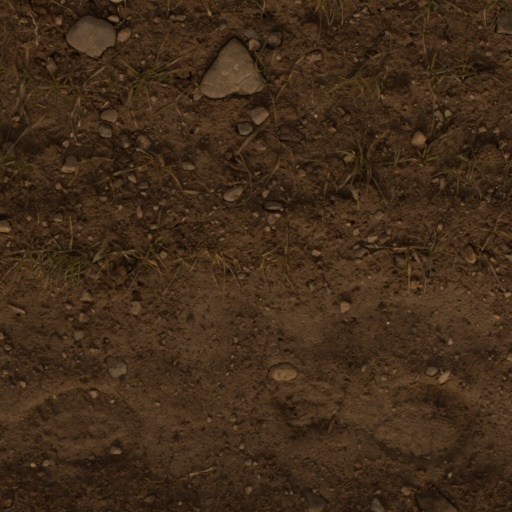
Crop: wheat